Hans Gregor

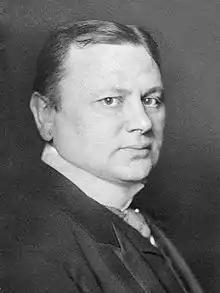
Hans Gregor c. 1906

Hans Gregor (14 April 1866, in Dresden – 13 August 1945, in Wernigerode) was a German actor and arts administrator.